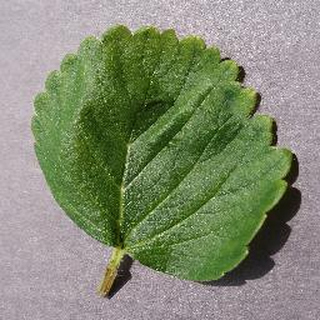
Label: healthy_strawberry